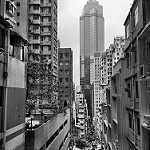
Label: B & W